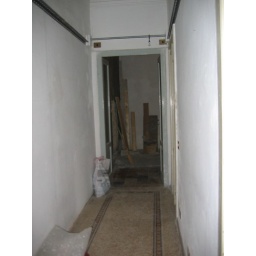
corridor in my old house